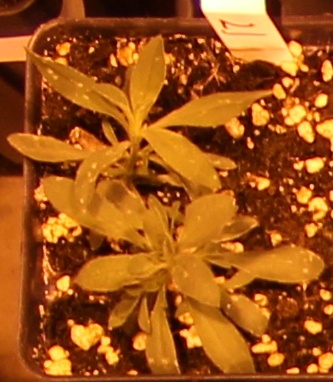
Label: Kochia